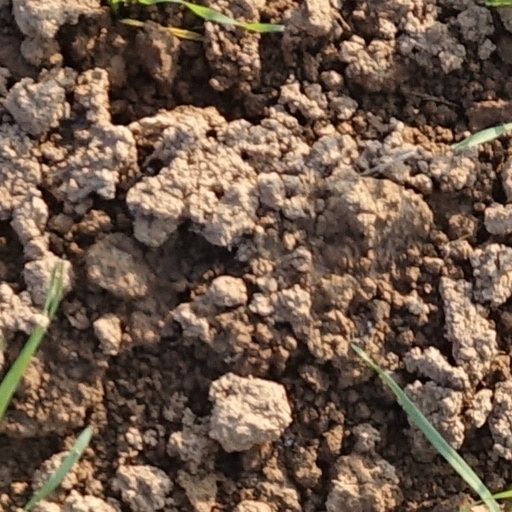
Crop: wheat